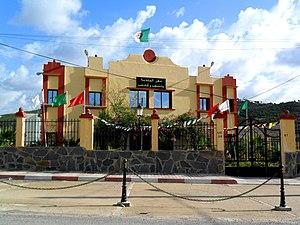
Ouled Bouachra est une commune de la wilaya de Médéa en Algérie.